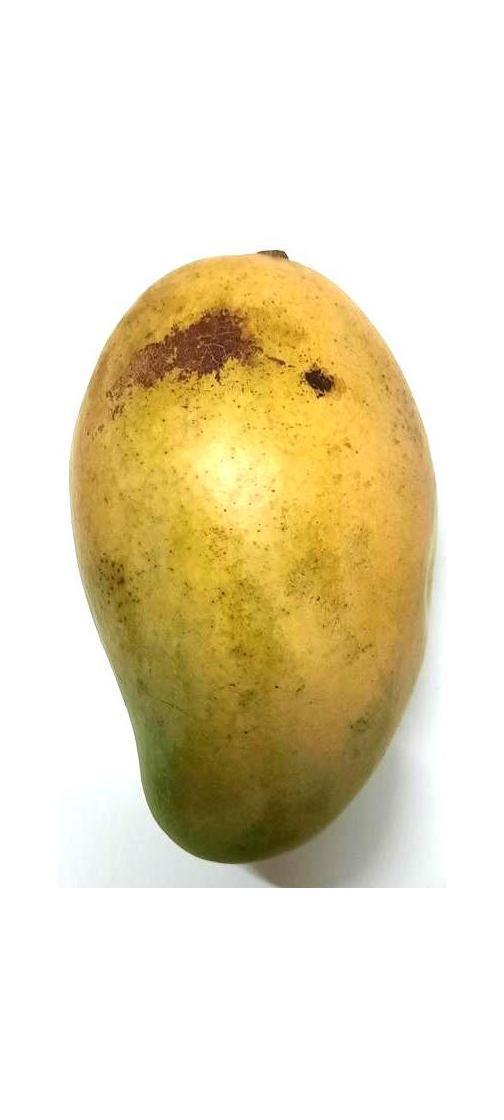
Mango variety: Shada